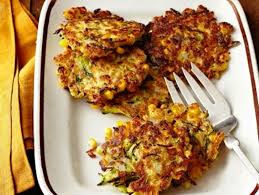
Yemek: mucver